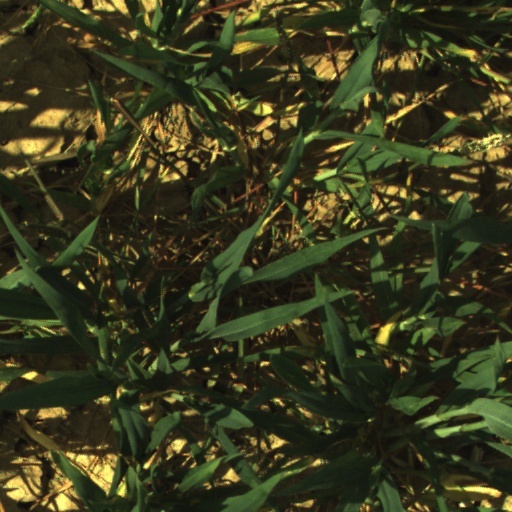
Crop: wheat